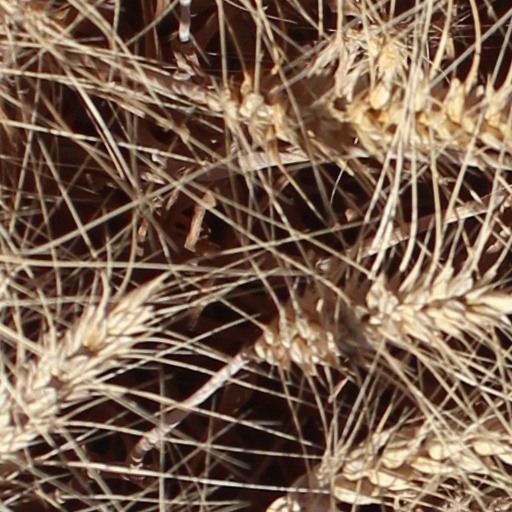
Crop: wheat